Ōsakura Station

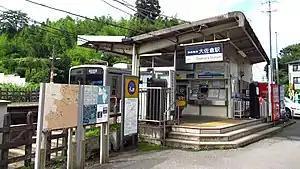
Entrance to Ōsakura Station in July 2020

is a passenger railway station in the city of Sakura, Chiba Prefecture, Japan, operated by the private railway operator Keisei Electric Railway.